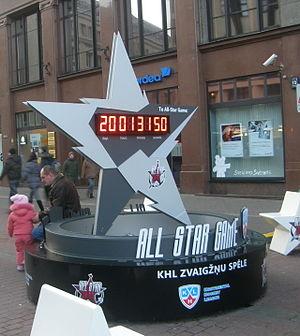
Le 4ᵉ Match des étoiles de la Kontinentalnaïa Hokkeïnaïa Liga se déroule le 21 janvier 2012 au Riga Arena de Riga en Lettonie. Il oppose la Conférence Est de Sergueï Fiodorov à la Conférence Ouest de Sandis Ozoliņš.